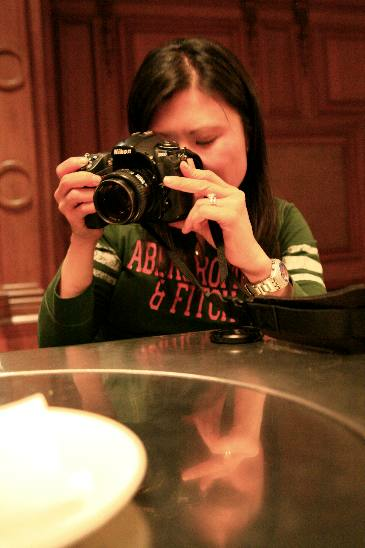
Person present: Yes